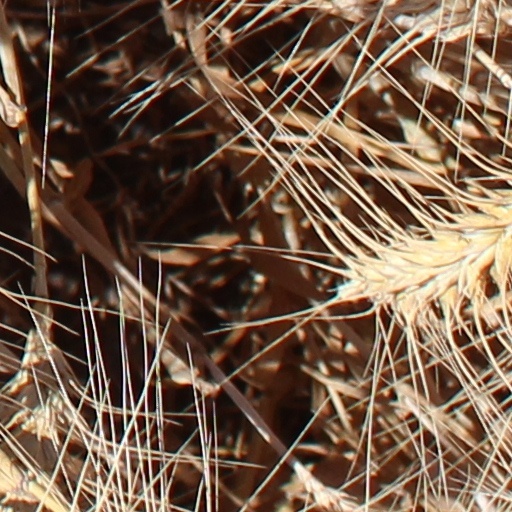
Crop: wheat